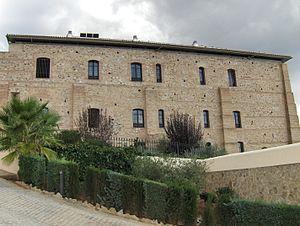
Archidona est une ville et une municipalité de la province de Malaga, dans la communauté autonome d'Andalousie en Espagne. C'est le chef-lieu de la comarque du Nord-est de Málaga.